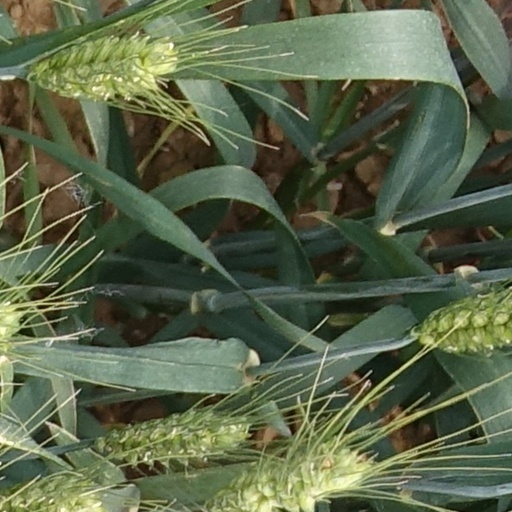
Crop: wheat